Hedel Bridge

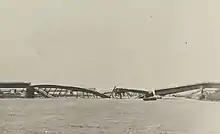
Hedel Bridge after May 1940

In the 1920s the Dutch government started to think about adapting the road network for cars. One of the roads that featured in the 1927 was a motorway from Utrecht to 's-Hertogenbosch. It would be one of the main north–south arteries for Dutch road traffic. The three pontoon bridges at Hedel, Vianen and Zaltbommel did not fit in this plan, because the weather often prevented their use. Therefore, the national motorway plan called for a high solid bridge over the Meuse.